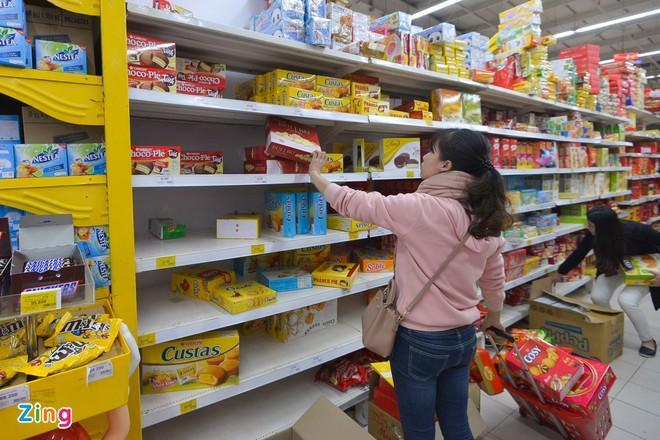
có nhiều hộp bánh xuất hiện ở trên kệ hàng